H. G. van de Sande Bakhuyzen

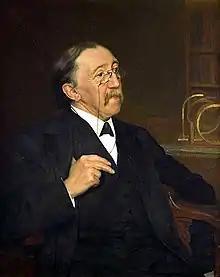
H. G. van de Sande Bakhuyzen.

Hendricus Gerardus van de Sande Bakhuyzen (April 2, 1838, in The Hague – January 8, 1923, in Leiden) was a Dutch astronomer. His surname, van de Sande Bakhuyzen, is sometimes erroneously given as Backhuyzen or Bakhuysen. His first name is sometimes given as Hendrik Gerard.